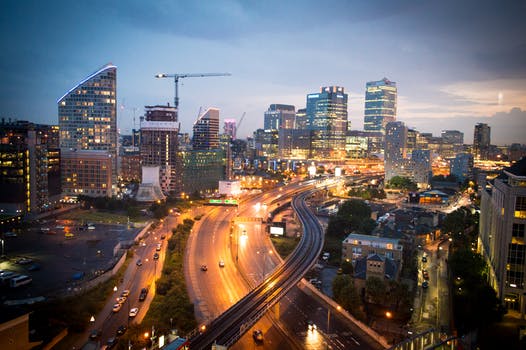
Label: No Watermark